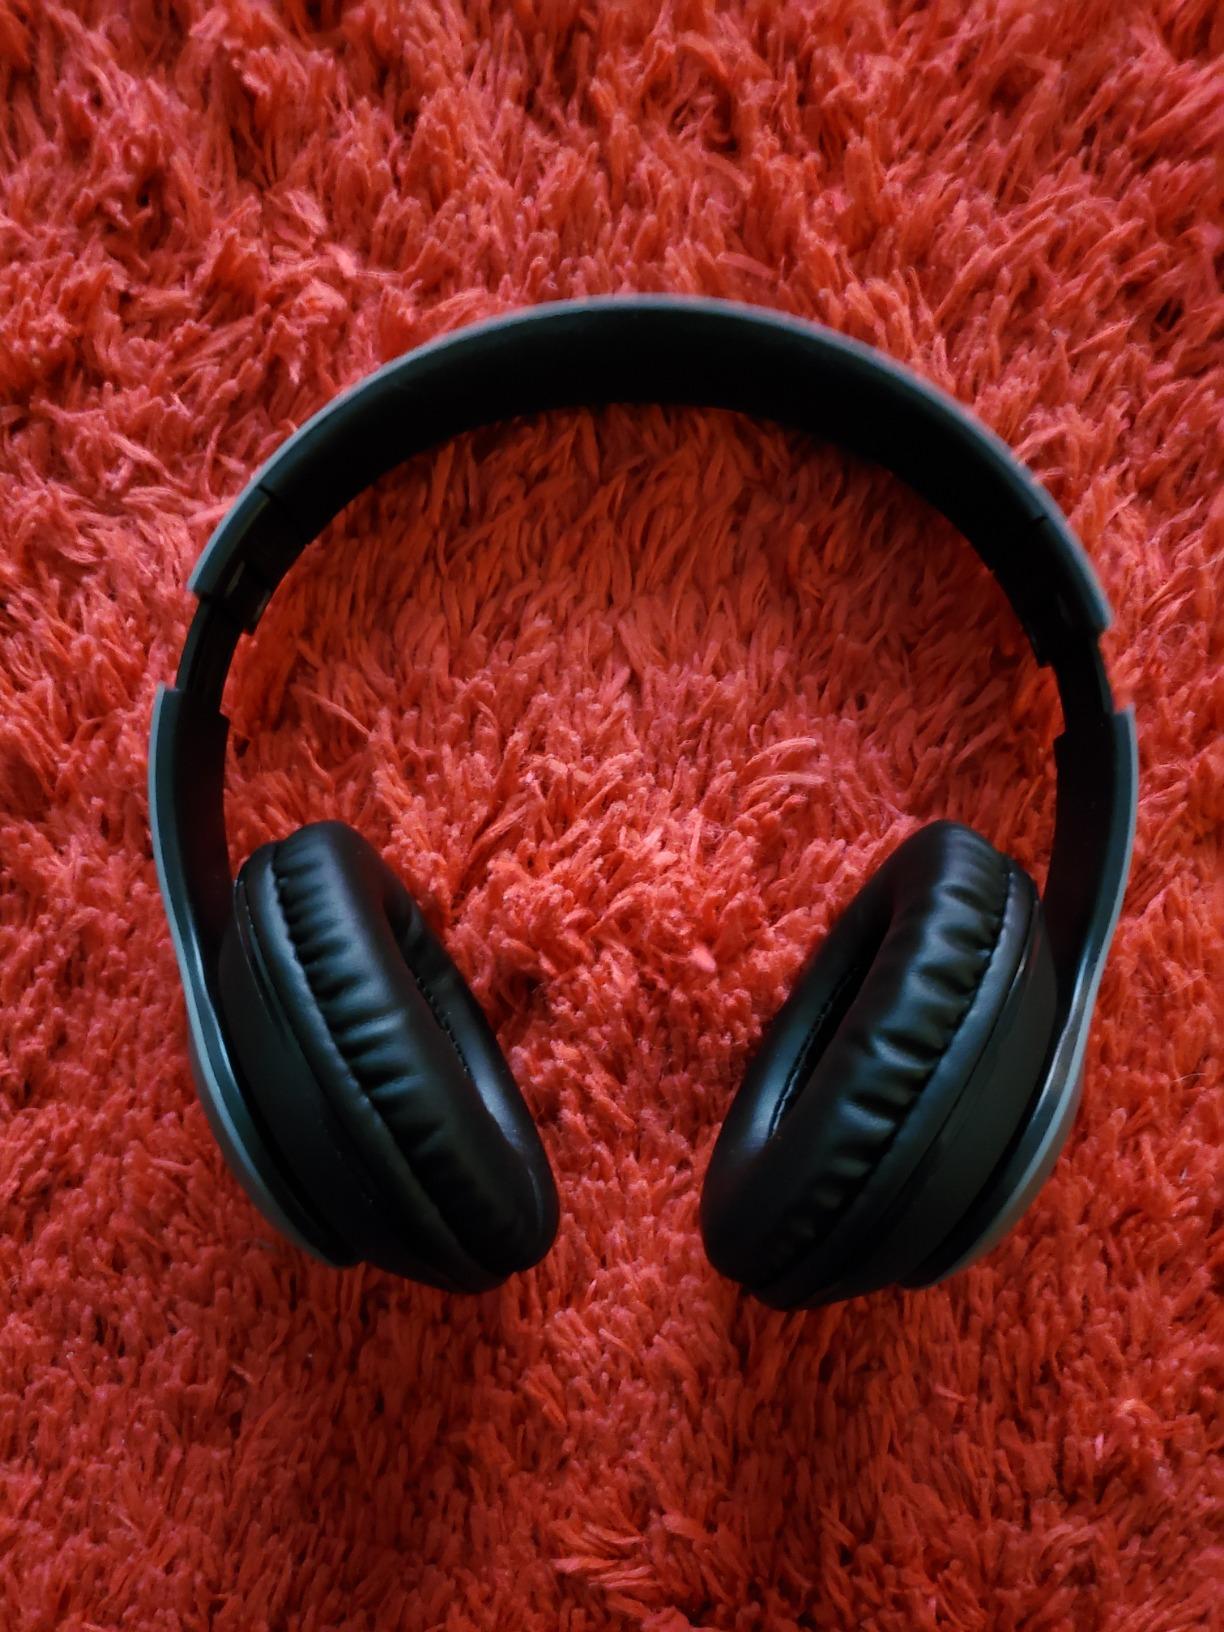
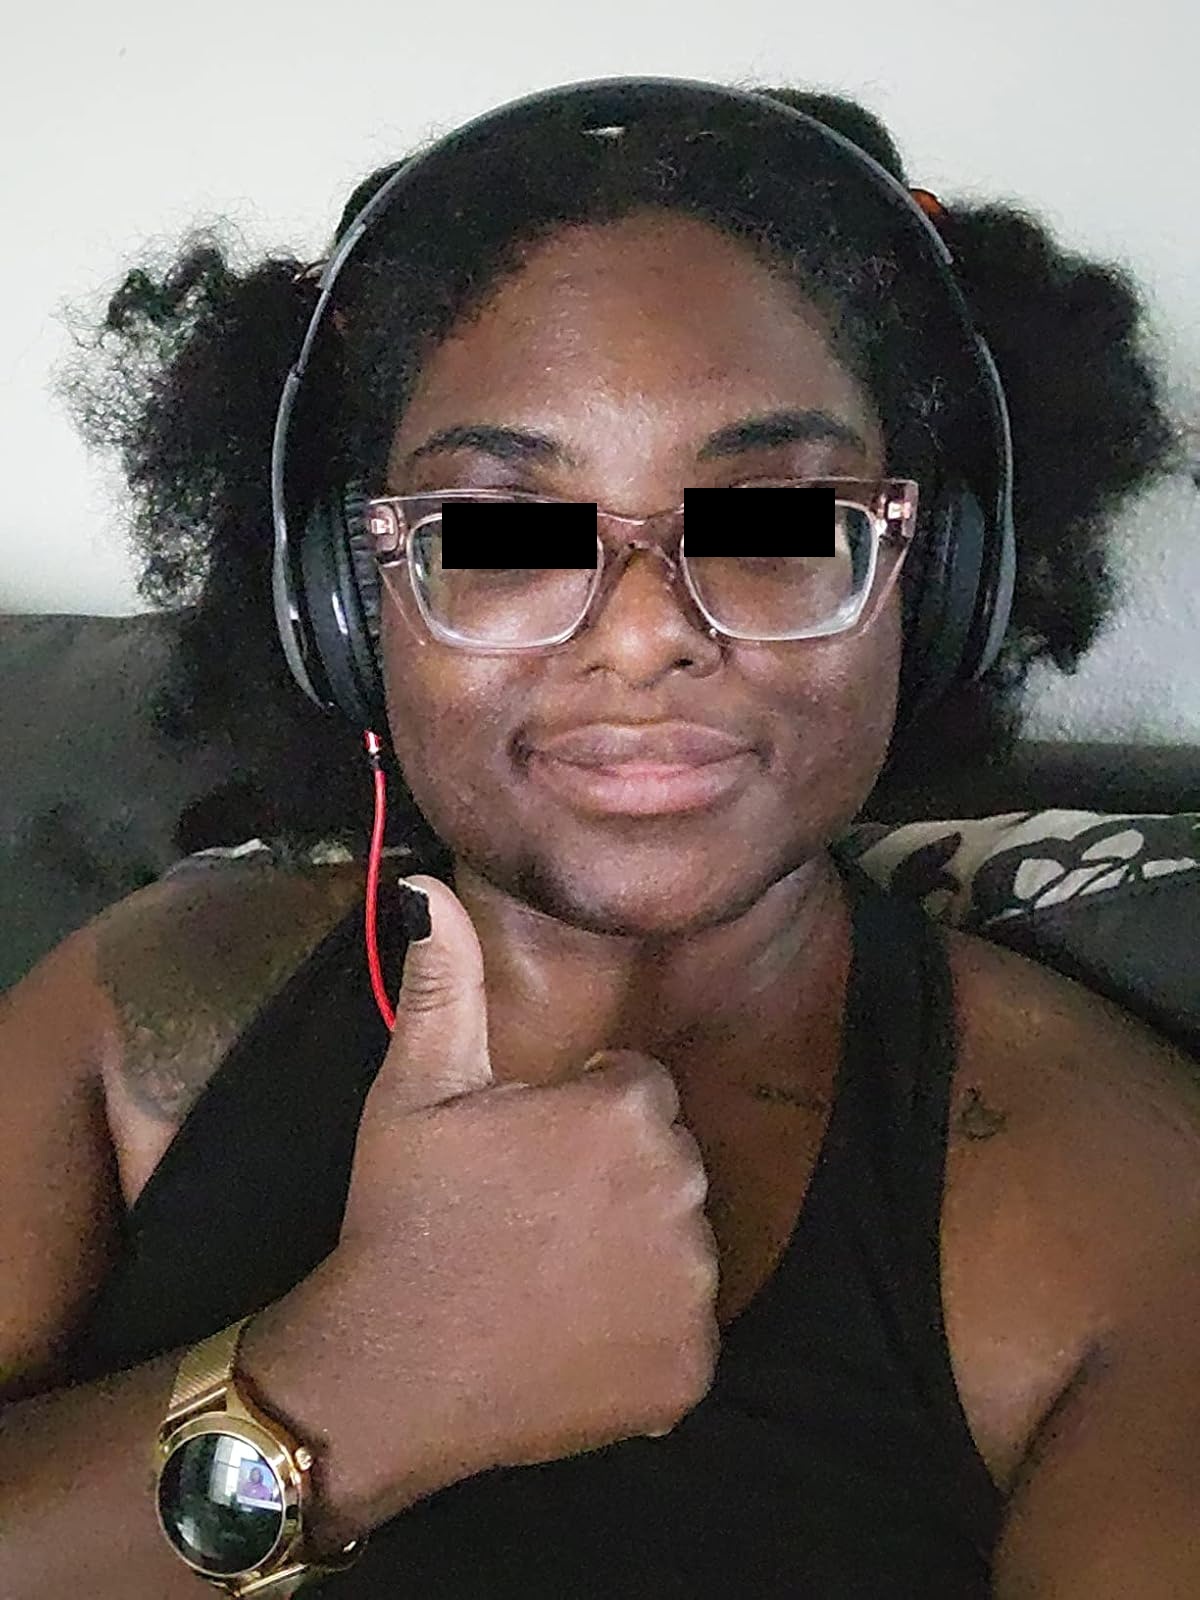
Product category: headphones
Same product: yes